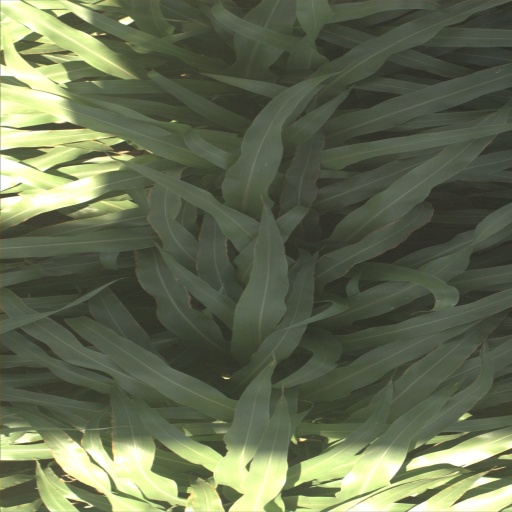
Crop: sorghum